Gardnos

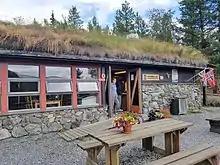
Reception and cafe of Gardnos meteorite park

Gardnos is a small village in Nesbyen municipality, Buskerud, Norway.